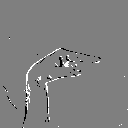
ASL letter: g